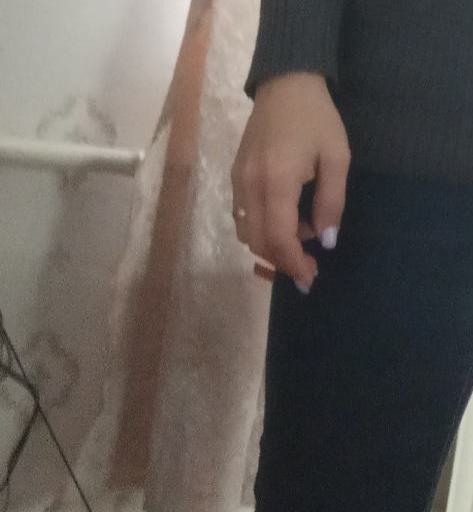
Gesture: no_gesture